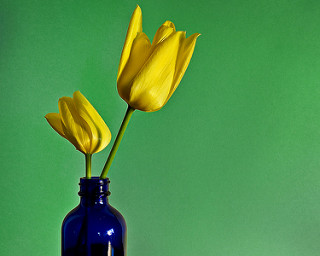
Flower: tulip